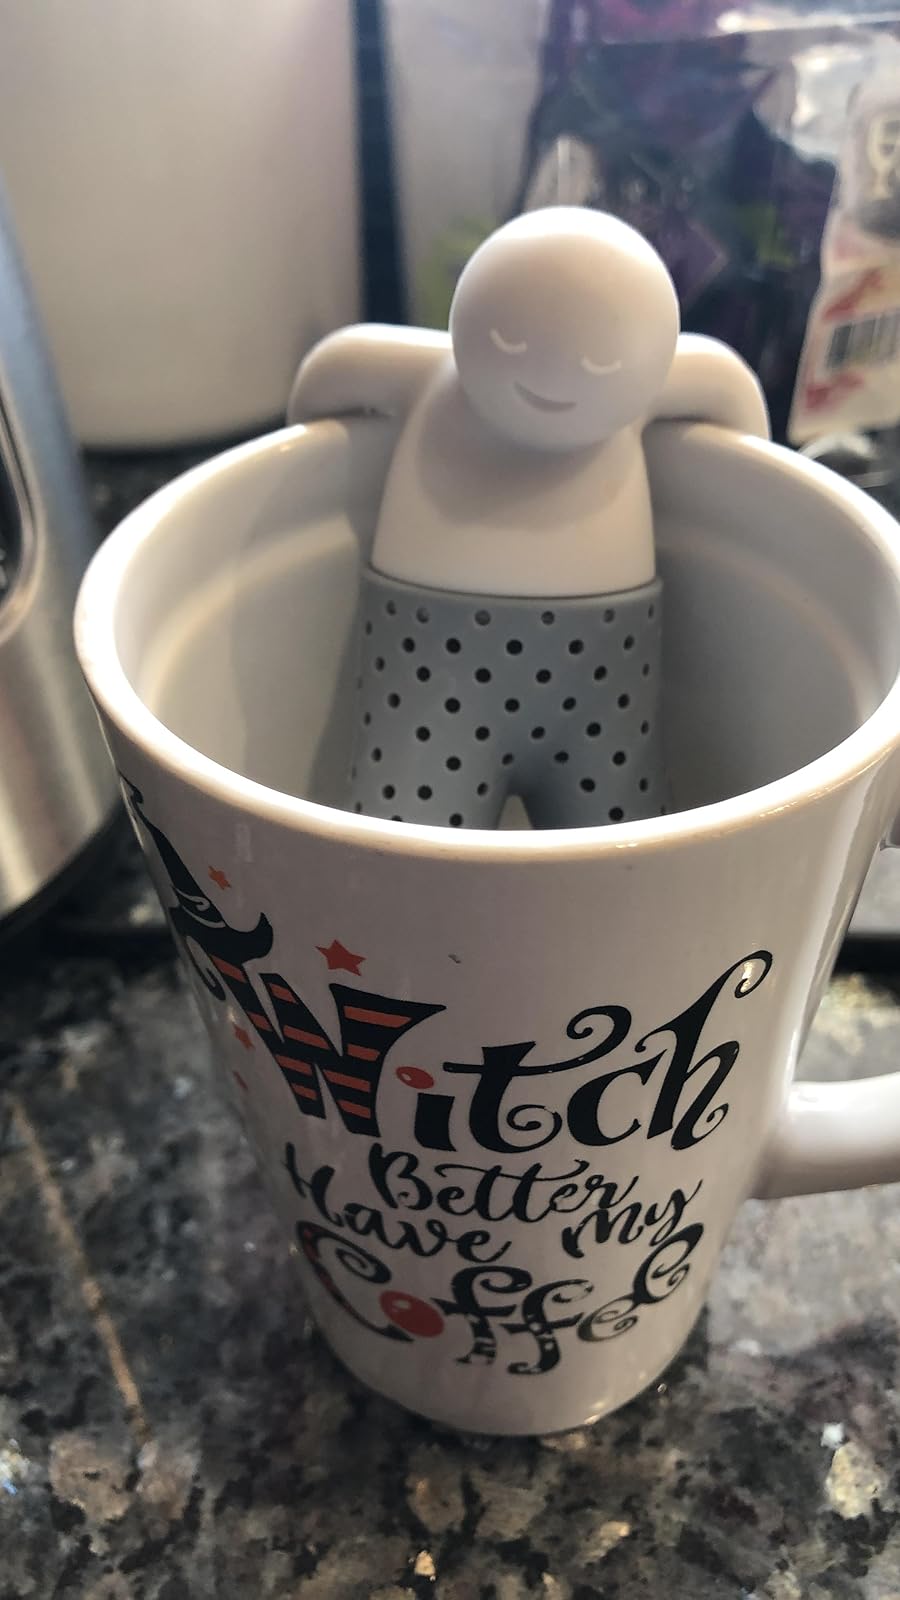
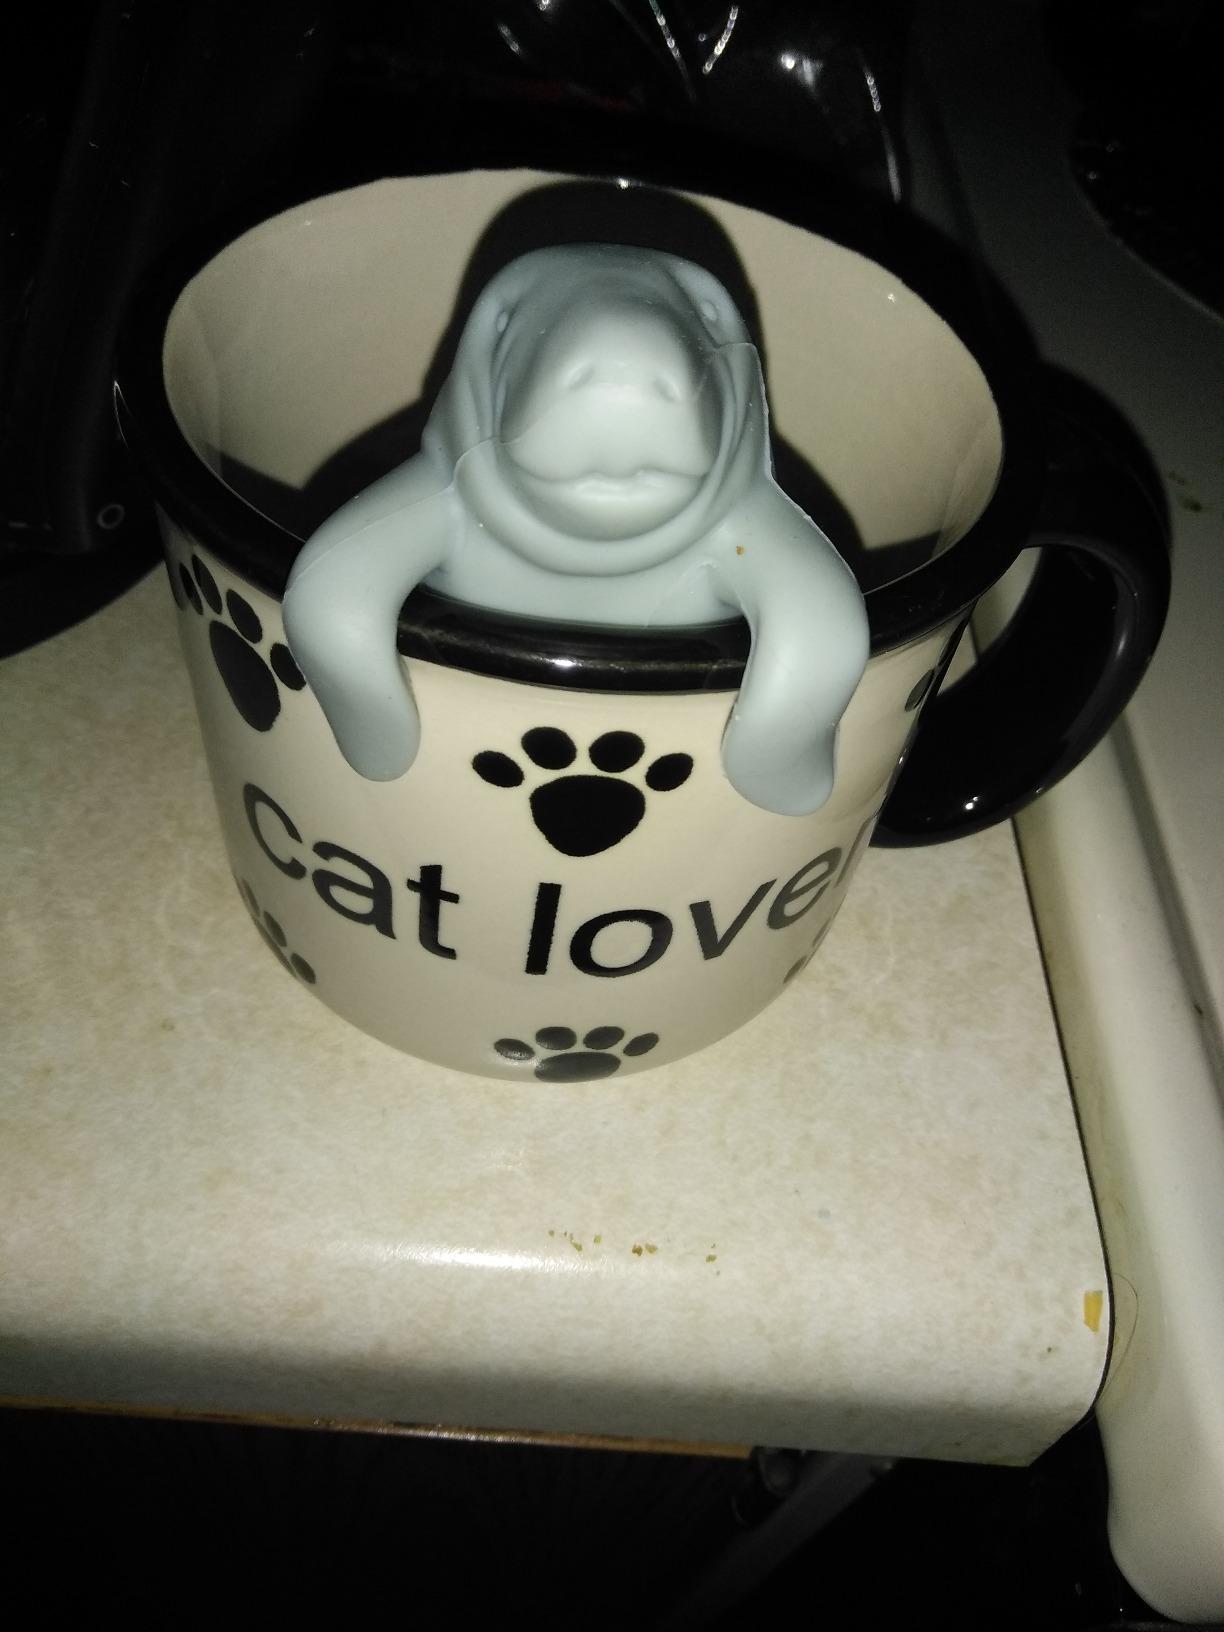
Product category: items_tea
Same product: no